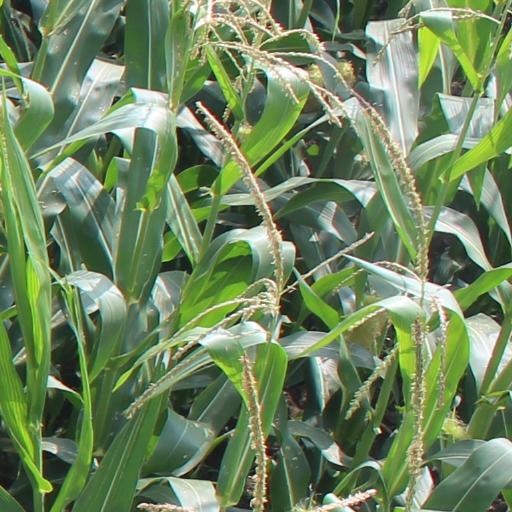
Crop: maize; corn